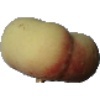
Label: Peach Flat 1